Russian Constitution of 1906

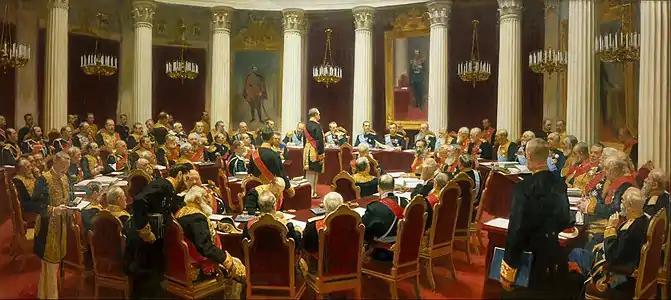
"Ceremonial Sitting of the State Council on 7 May 1901 Marking the Centenary of its Foundation". Painting by Ilya Repin, 1903.

Various proposals for reform emerged during the eighteenth and nineteenth centuries: Alexander I formed a Privy Committee to investigate introducing a parliament and ministerial system; the latter was eventually introduced, but the former foundered due to the Napoleonic Wars and opposition from conservative members of the nobility. Alexander did establish a State Council, with 35—later 60—members, whose major duty was the investigation, promulgation and abrogation of laws. Its four departments were: